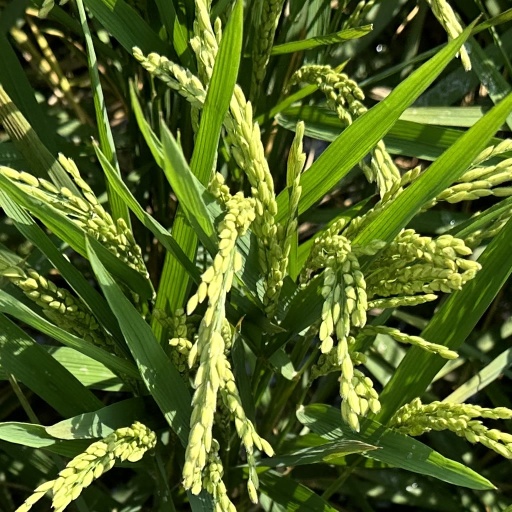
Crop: rice